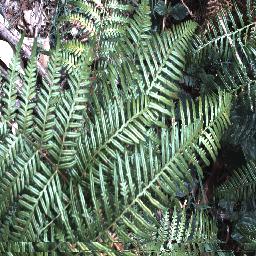
Label: negative